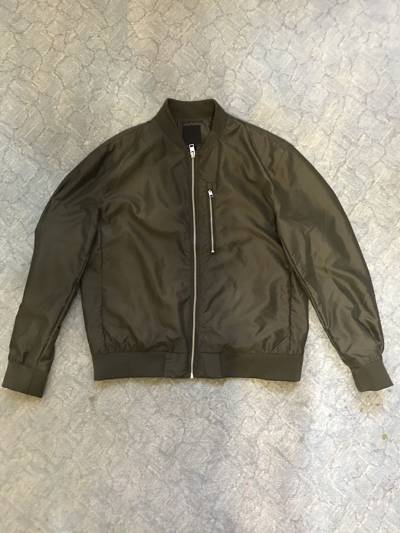
Waste category: clothes